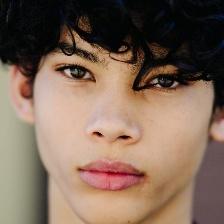
Label: faces